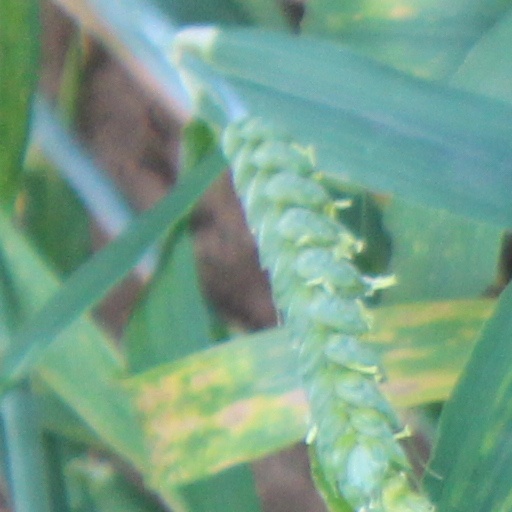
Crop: wheat